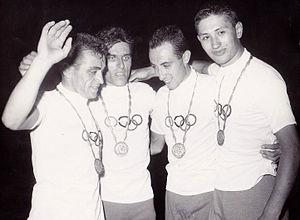
Marino Vigna, né le 6 novembre 1938 à Milan, est un coureur cycliste italien des années 1960.
Luigi Arienti est un coureur cycliste italien. Lors des Jeux olympiques de 1960 à Rome, il a remporté la médaille d'or de la poursuite par équipes avec Mario Vallotto, Franco Testa et Marino Vigna. Il a ensuite été cycliste professionnel de 1961 à 1972.